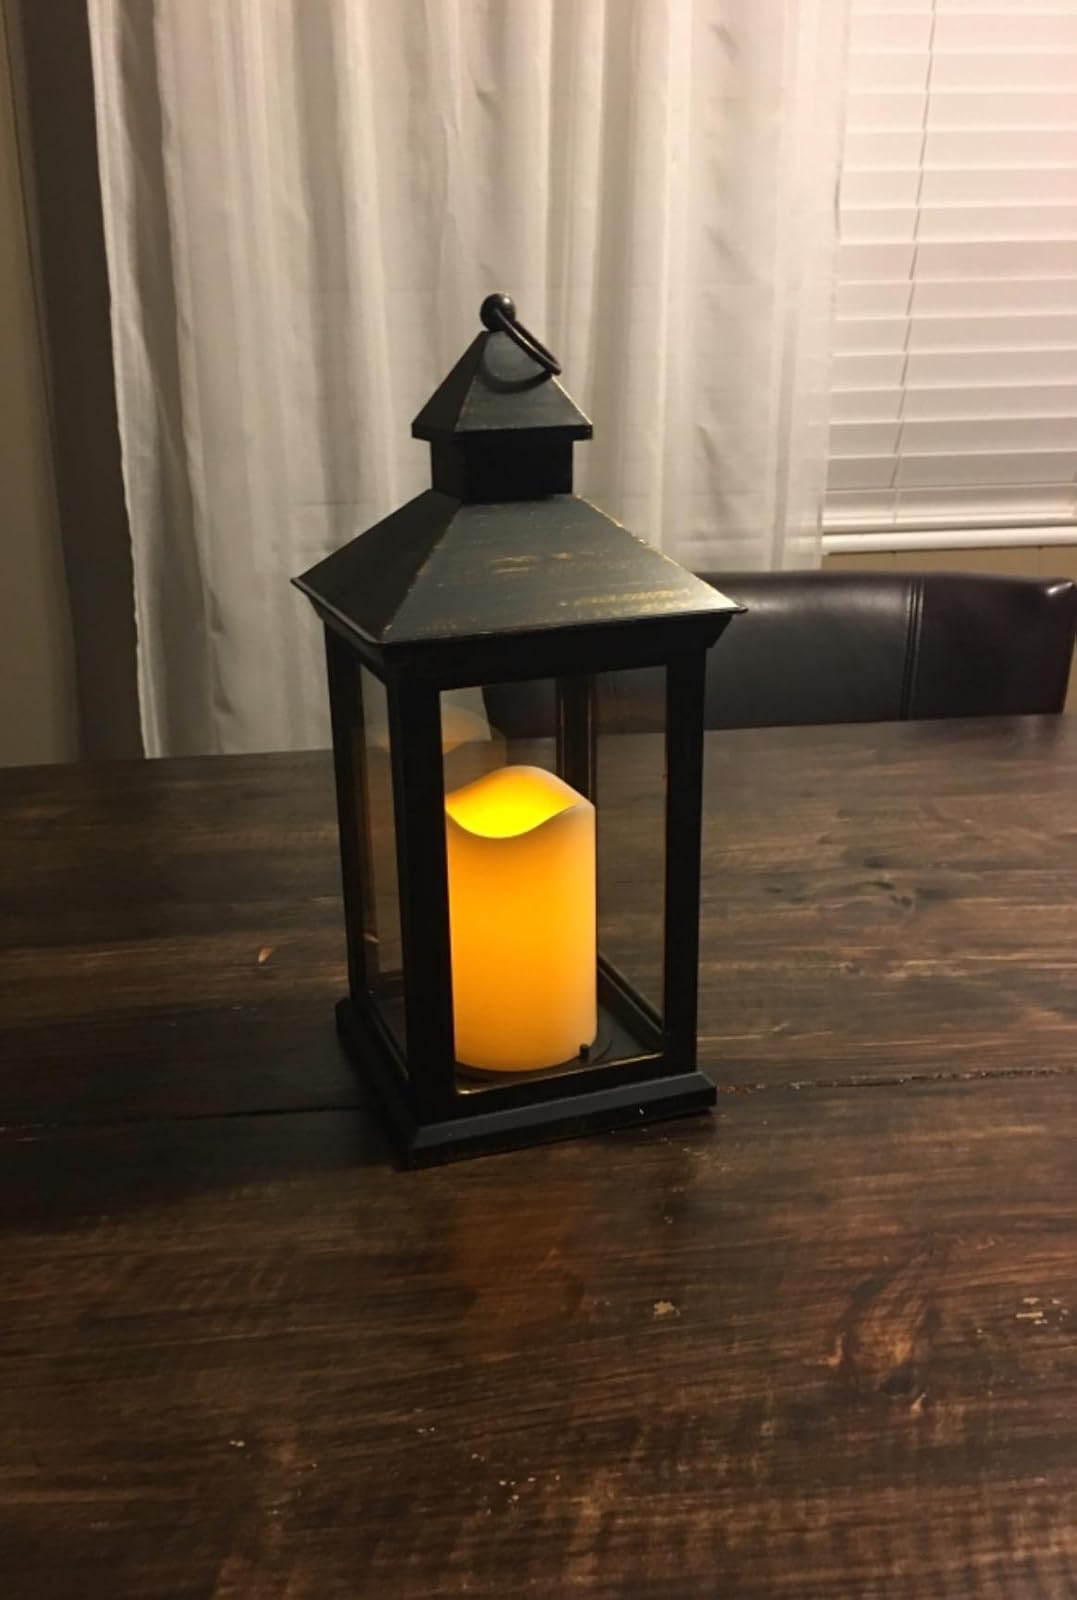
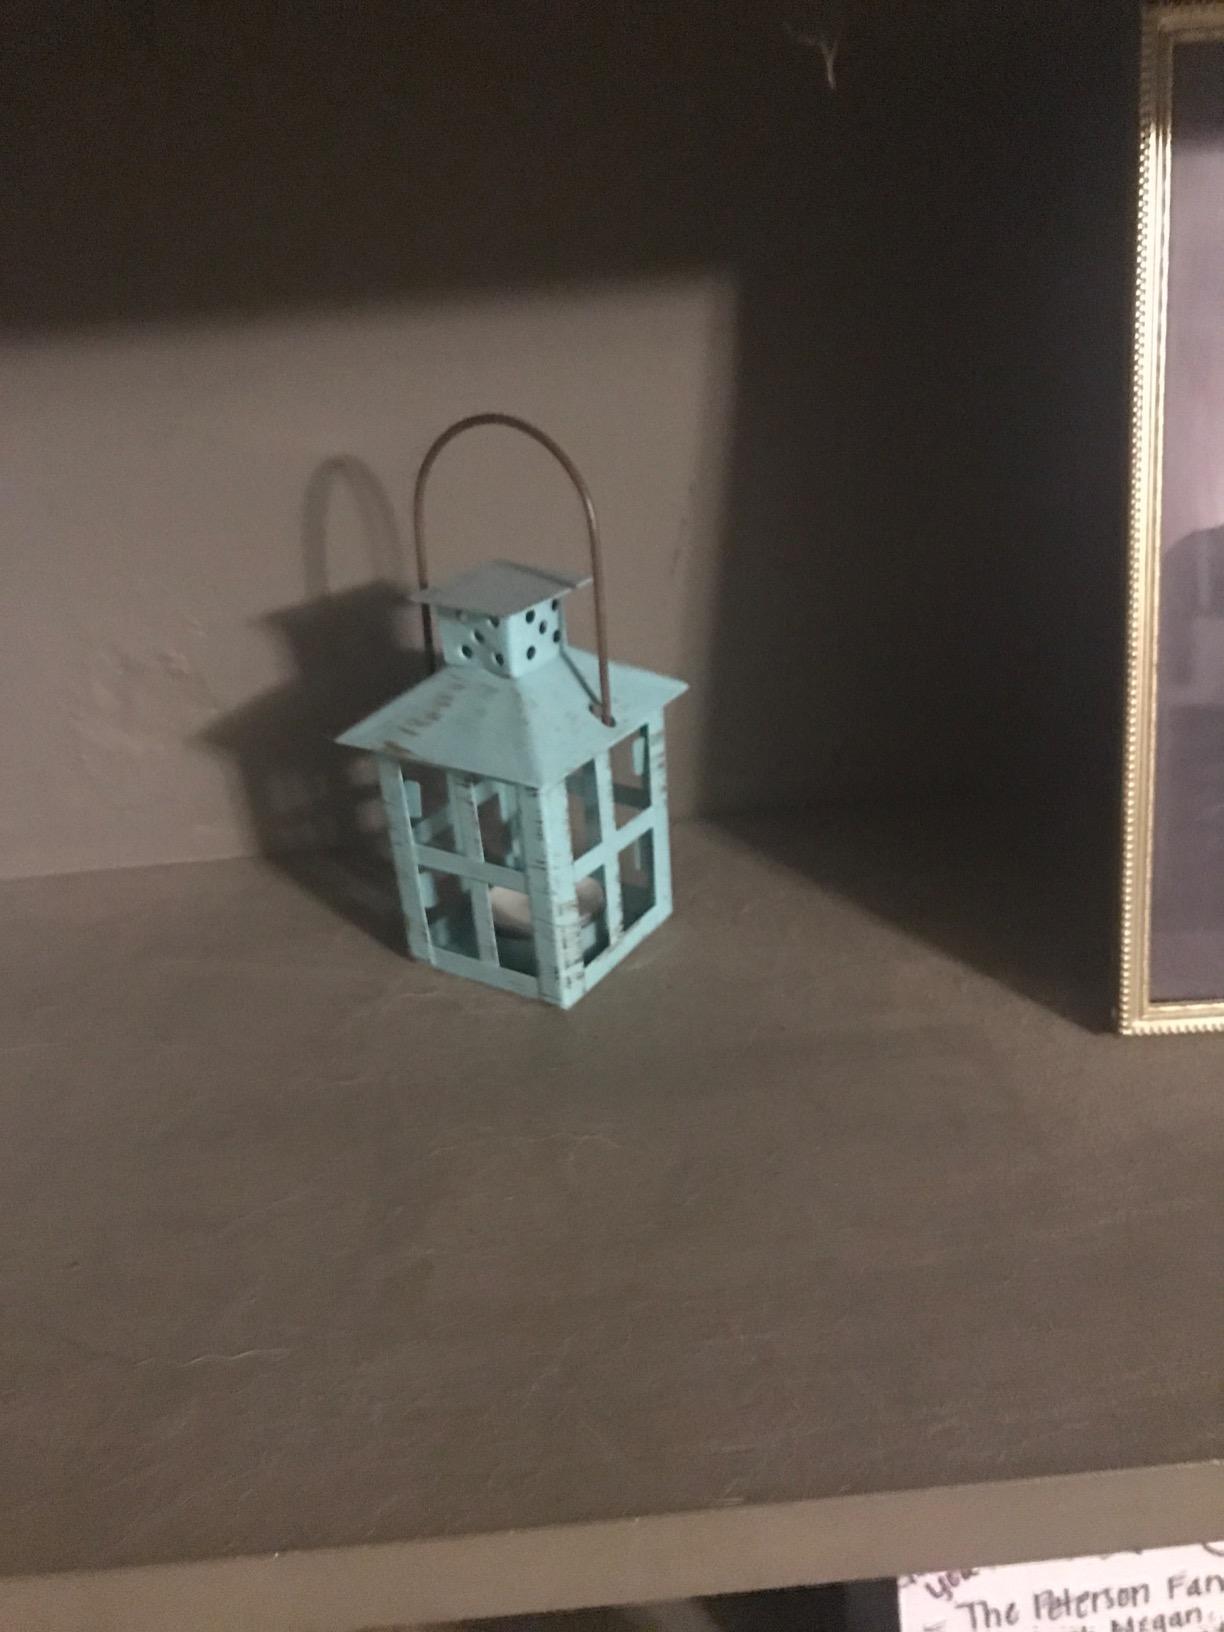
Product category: lantern
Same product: no